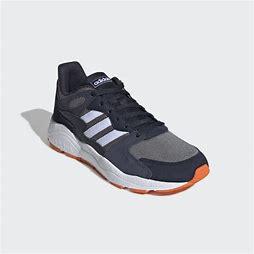
Brand: Adidas
Model: Crazychaos